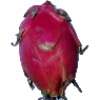
Label: red_pitahaya